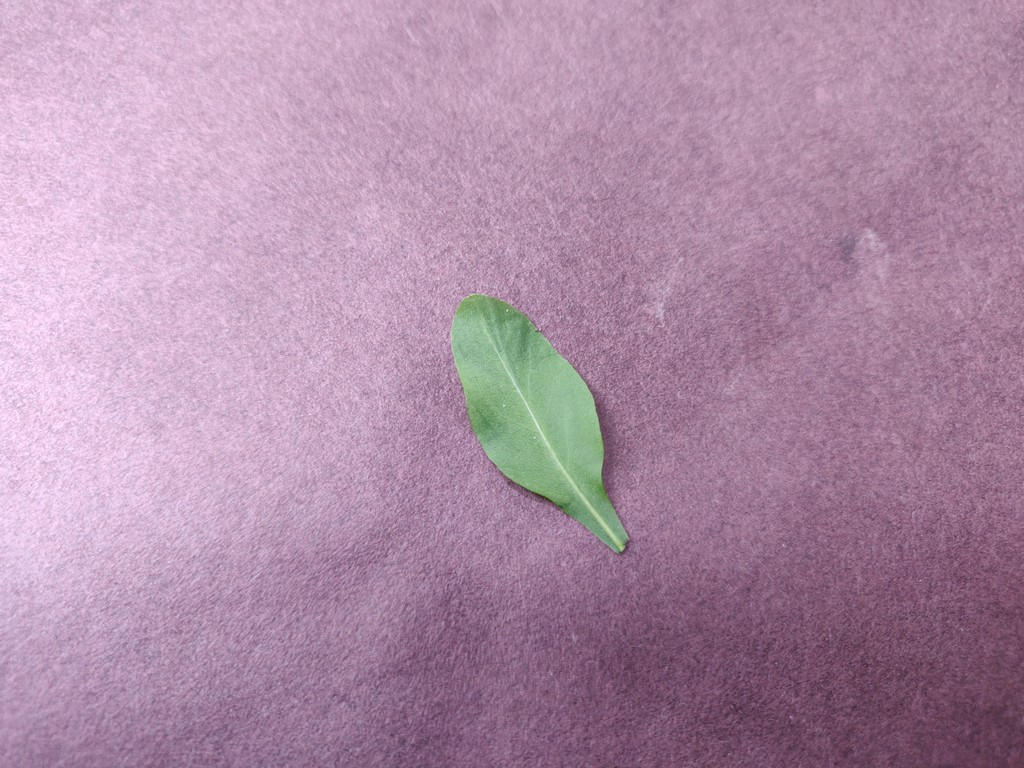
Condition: Healthy
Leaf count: single
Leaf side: back